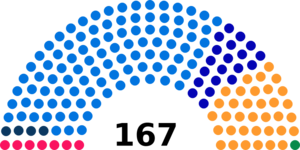
Diagramme des sièges au Conseil national suisse (1902)
Les élections fédérales suisses de 1902 se sont déroulées le 26 octobre 1902. Ces élections permettent d'élire au système majoritaire les 167 députés -3 par rapport aux élections précédentes) eux-mêmes répartis sur les 22 cantons, siégeant au Conseil national (chambre basse), pour une mandature de trois ans.